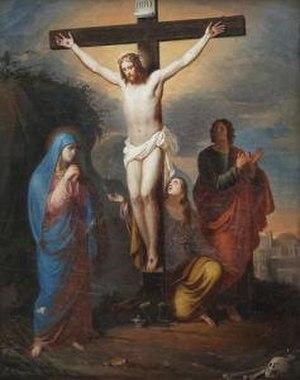
Gennaro Maldarelli, Crucifixion (1843), collection particulière.